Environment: real
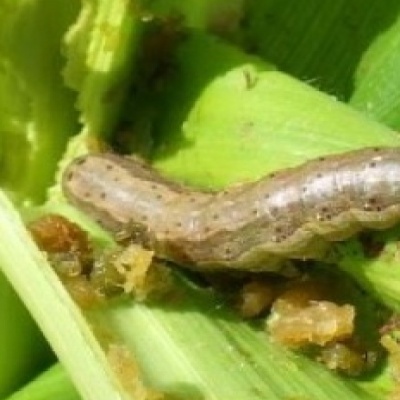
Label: fall_armyworm